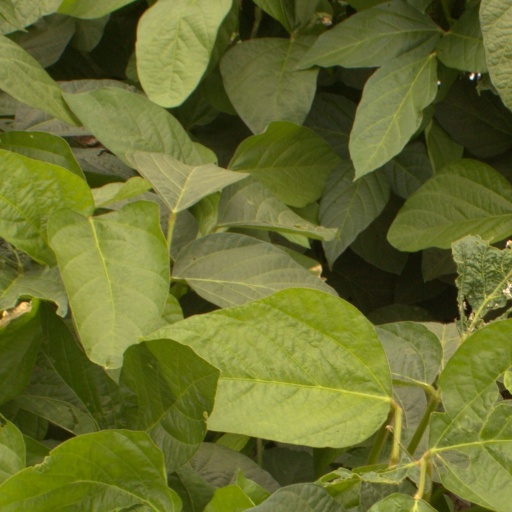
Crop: soybean